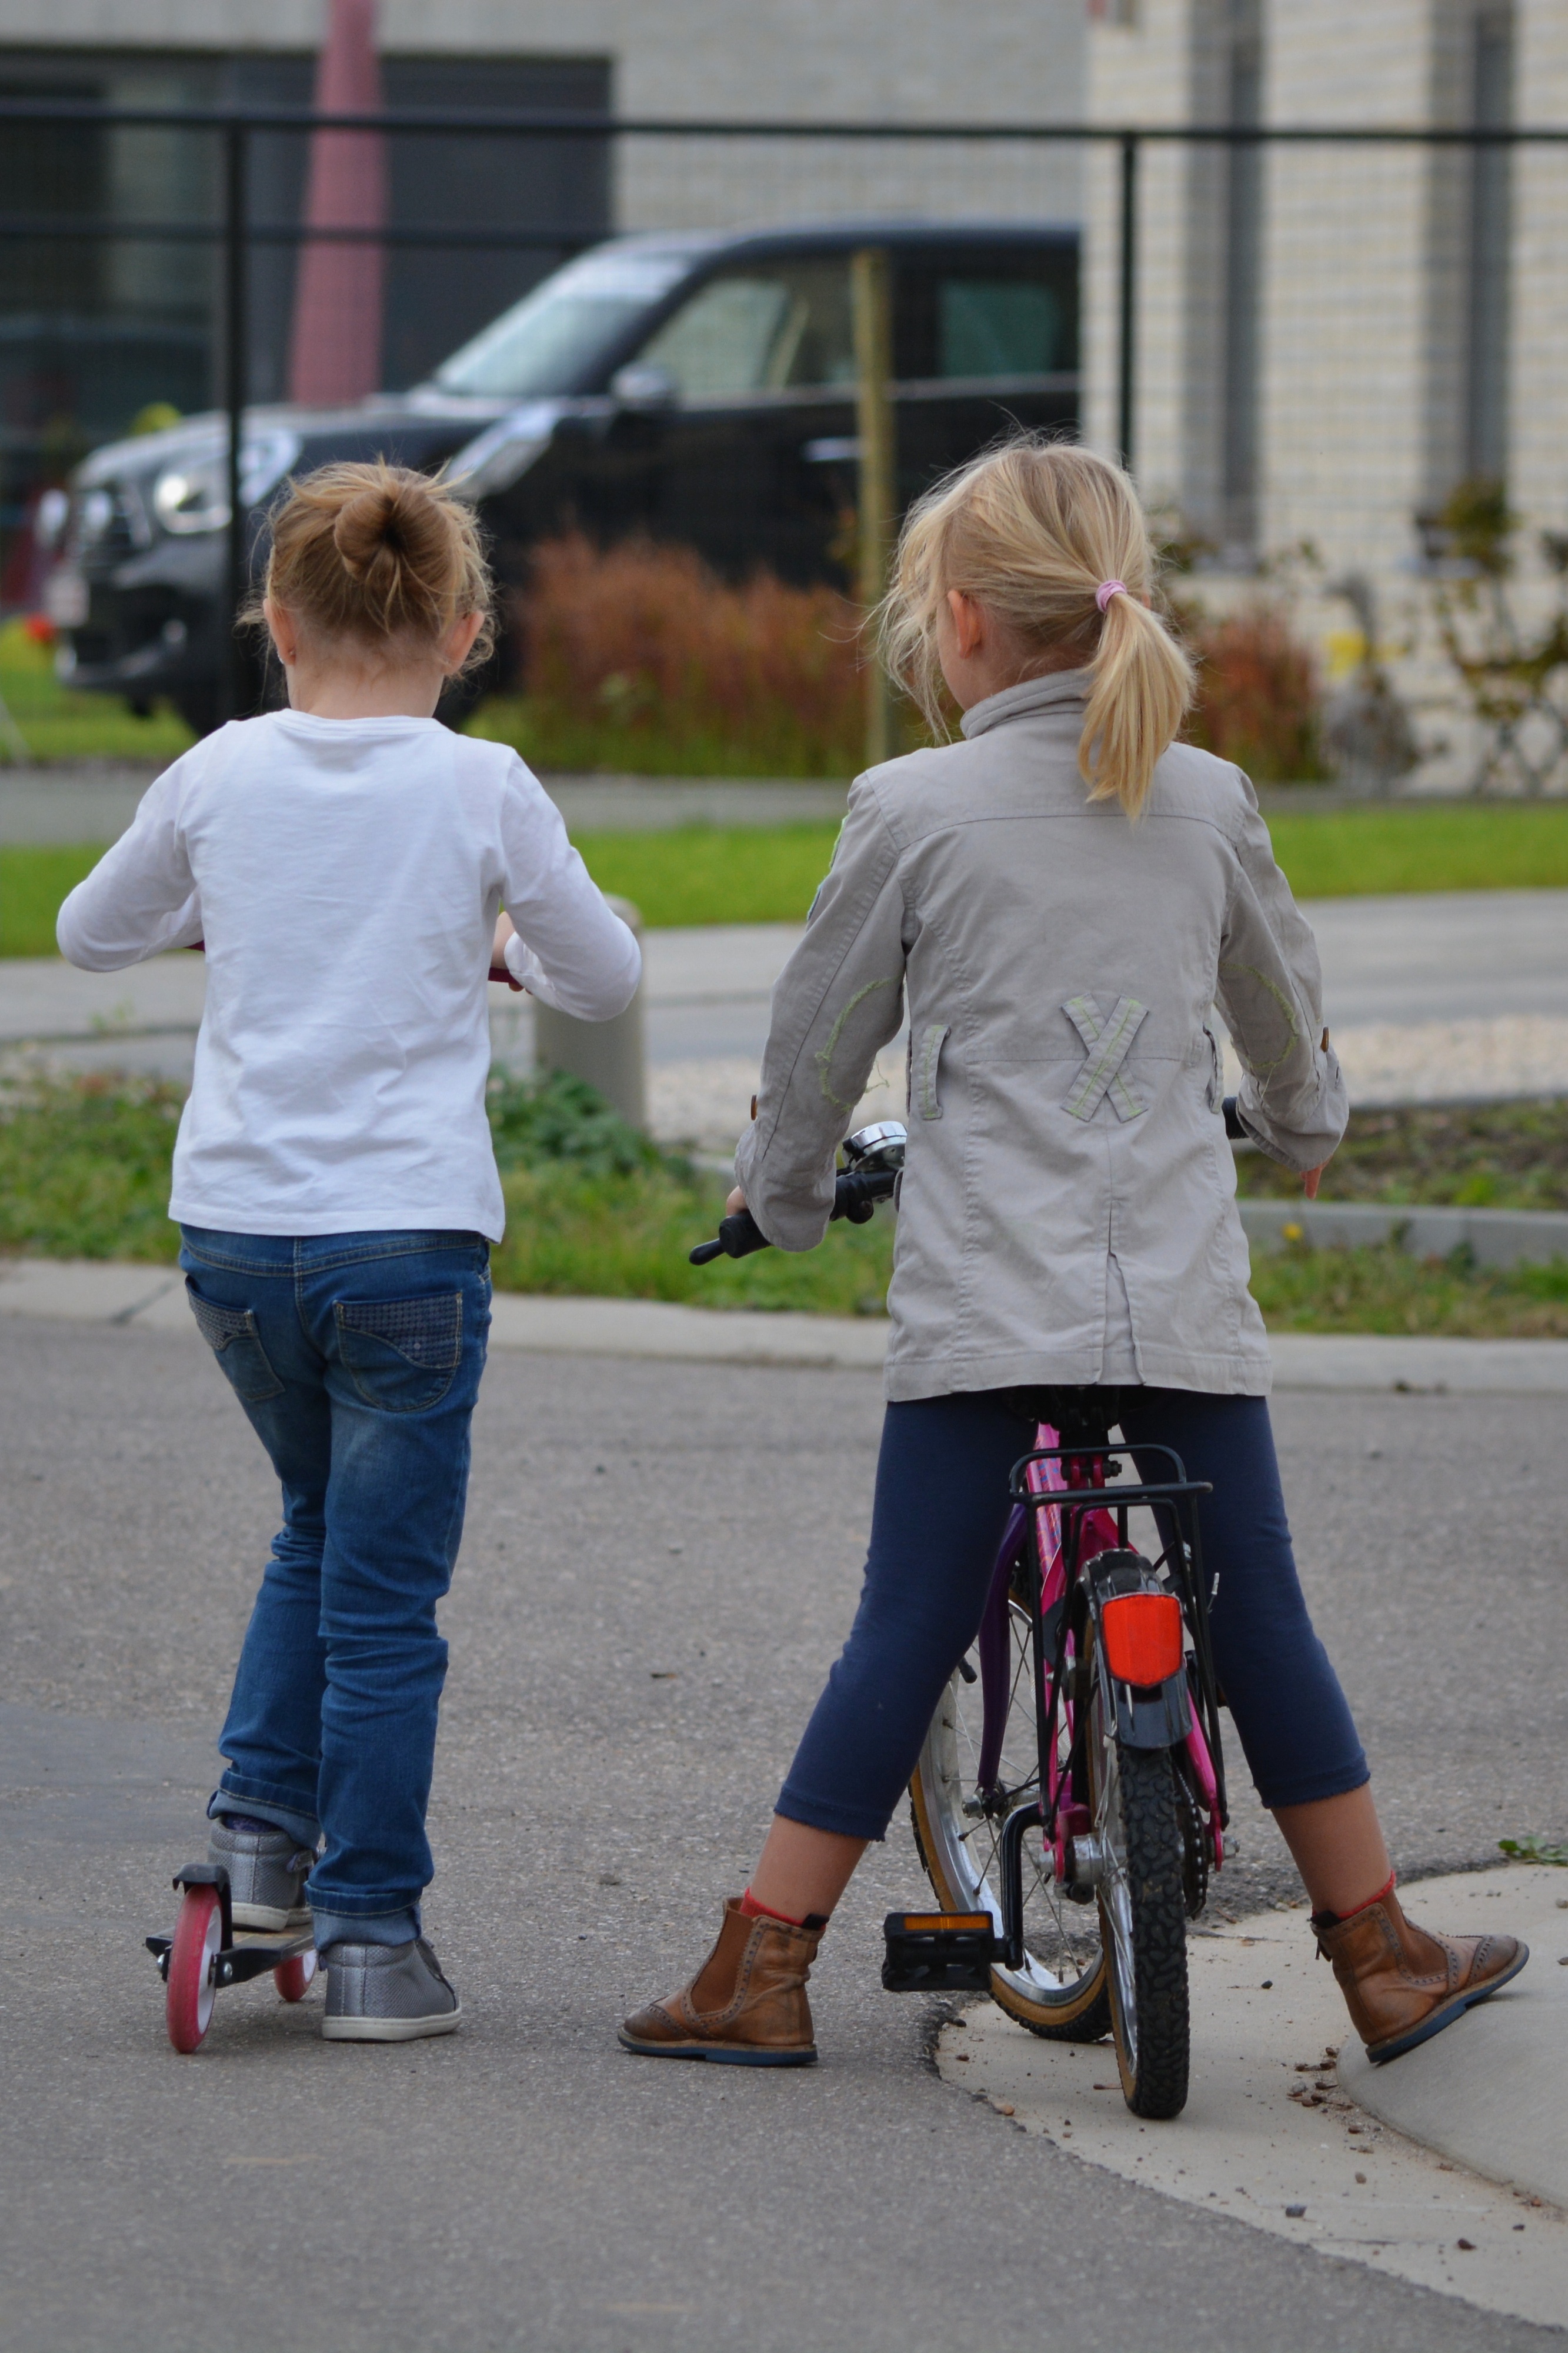
man, walking, people, road, street, bicycle, spring, vehicle, child, cycling, race, girls, children, fun, infrastructure, footwear, endurance sports